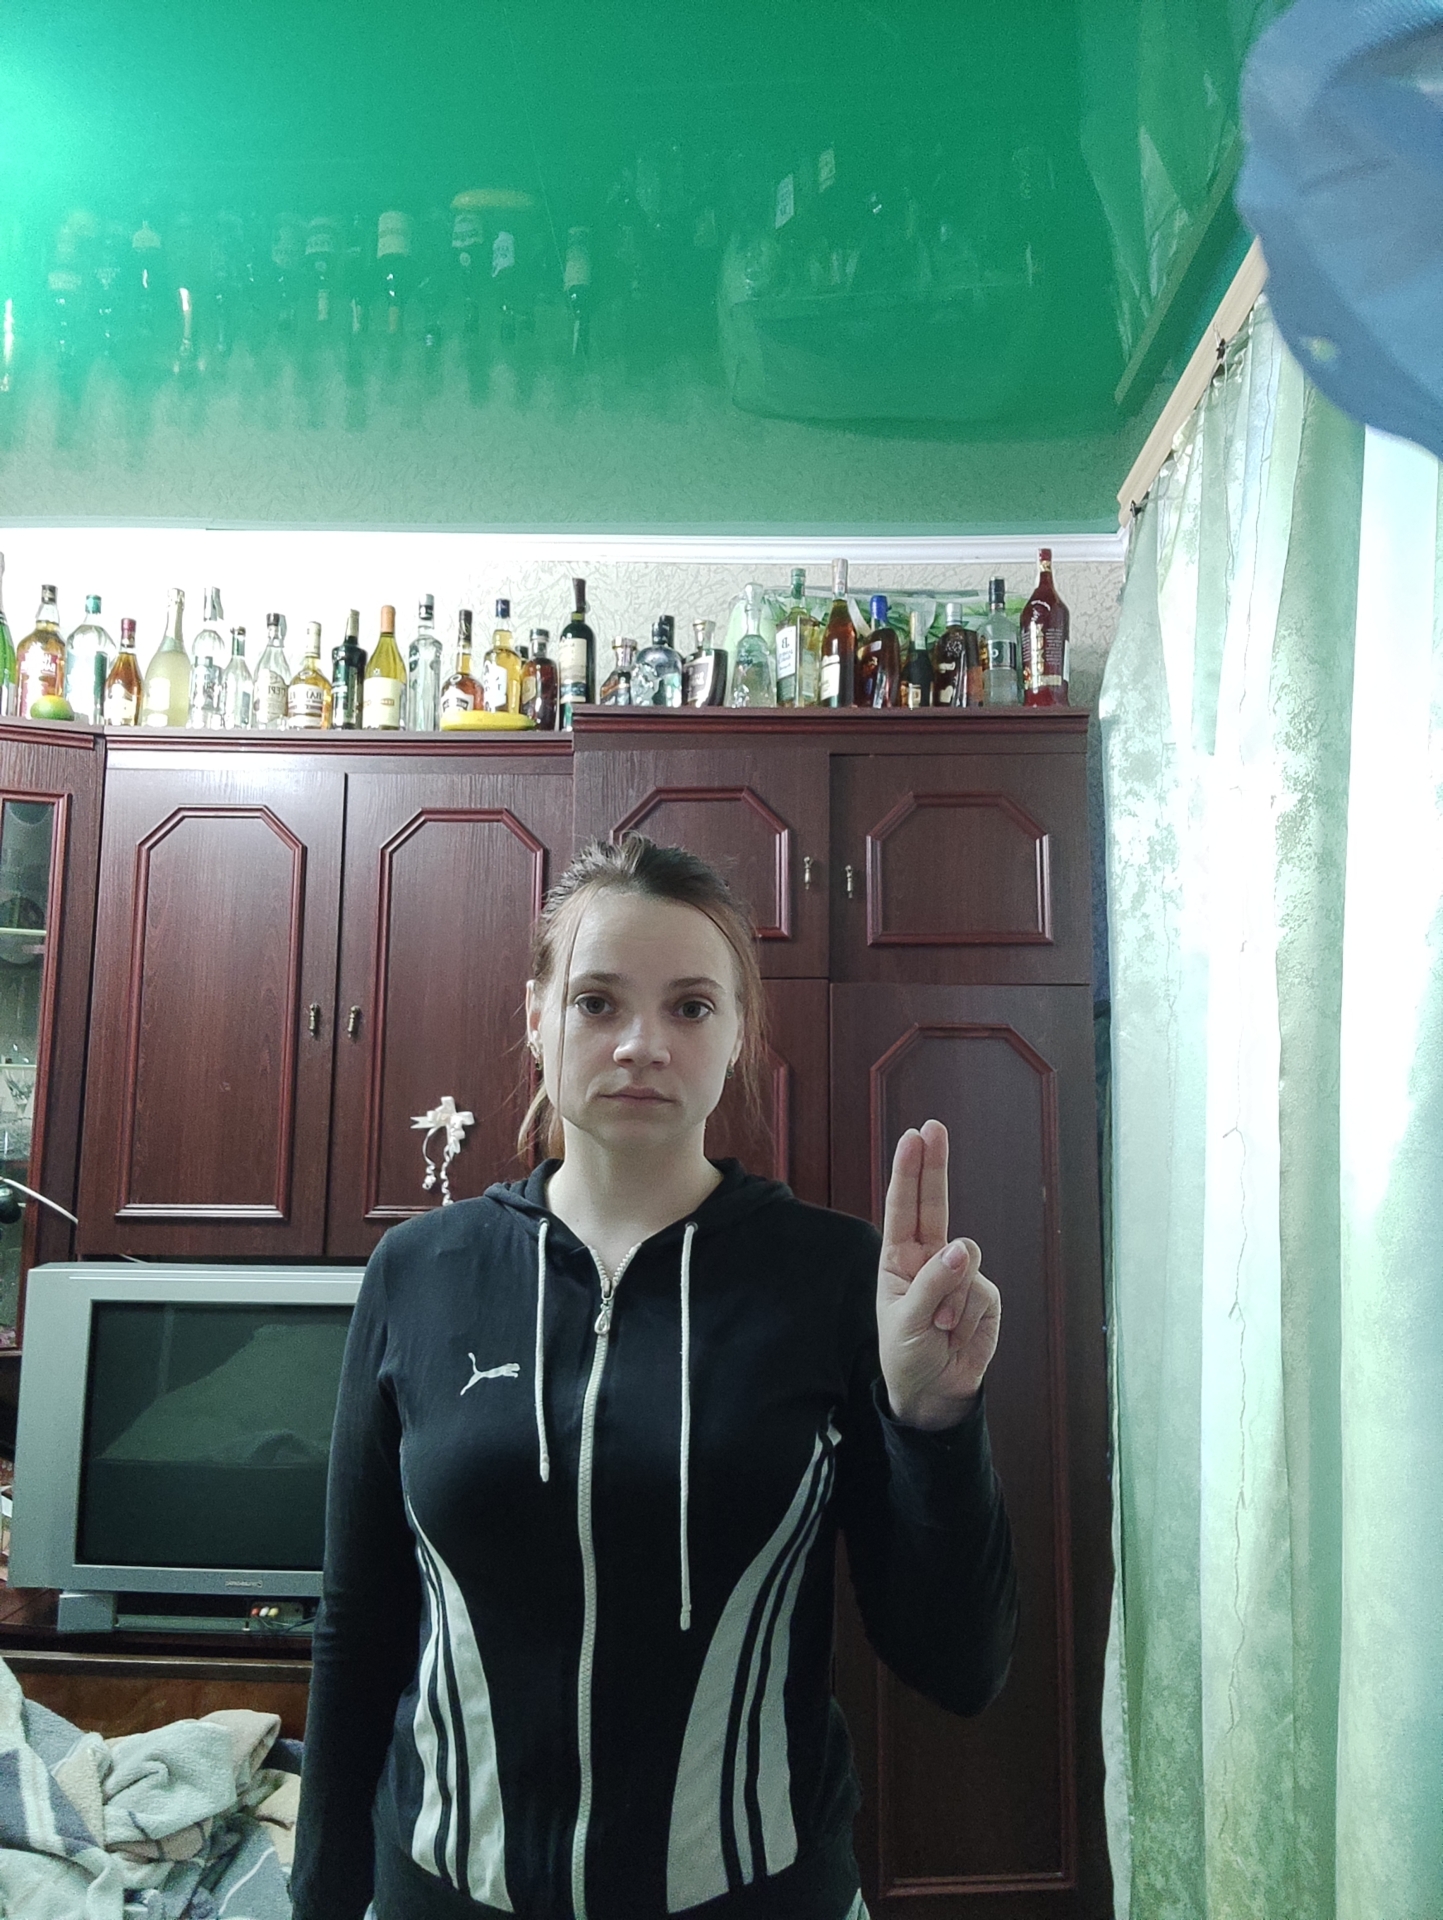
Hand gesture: two_up